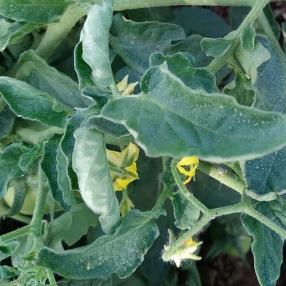
Crop: Tomato
Condition: virosis-d